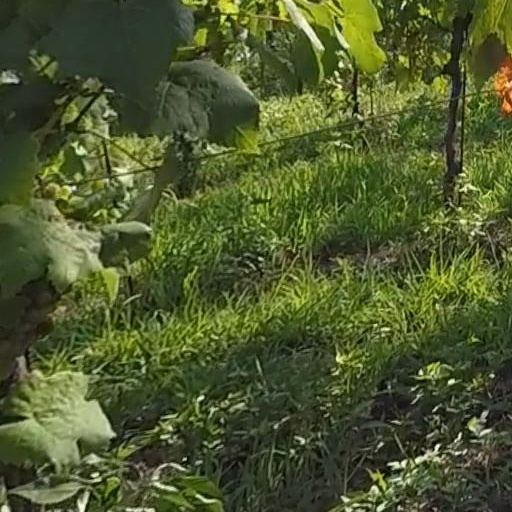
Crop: grape